D Company (2013 film)

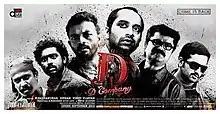
Theatrical release poster

D Company is a 2013 Indian Malayalam anthology gangster drama film. It is an anthology of three independently shot films directed by M. Padmakumar, Diphan, and Vinod Vijayan. The film stars Unni Mukundan Asif Ali, Anoop Menon and Fahadh Faasil in lead characters. The film was produced by Vinod Vijayan, Seven Arts Mohan and Faisal Latheef under the banner of D Cutz Film Company and distributed by Seven Arts International.